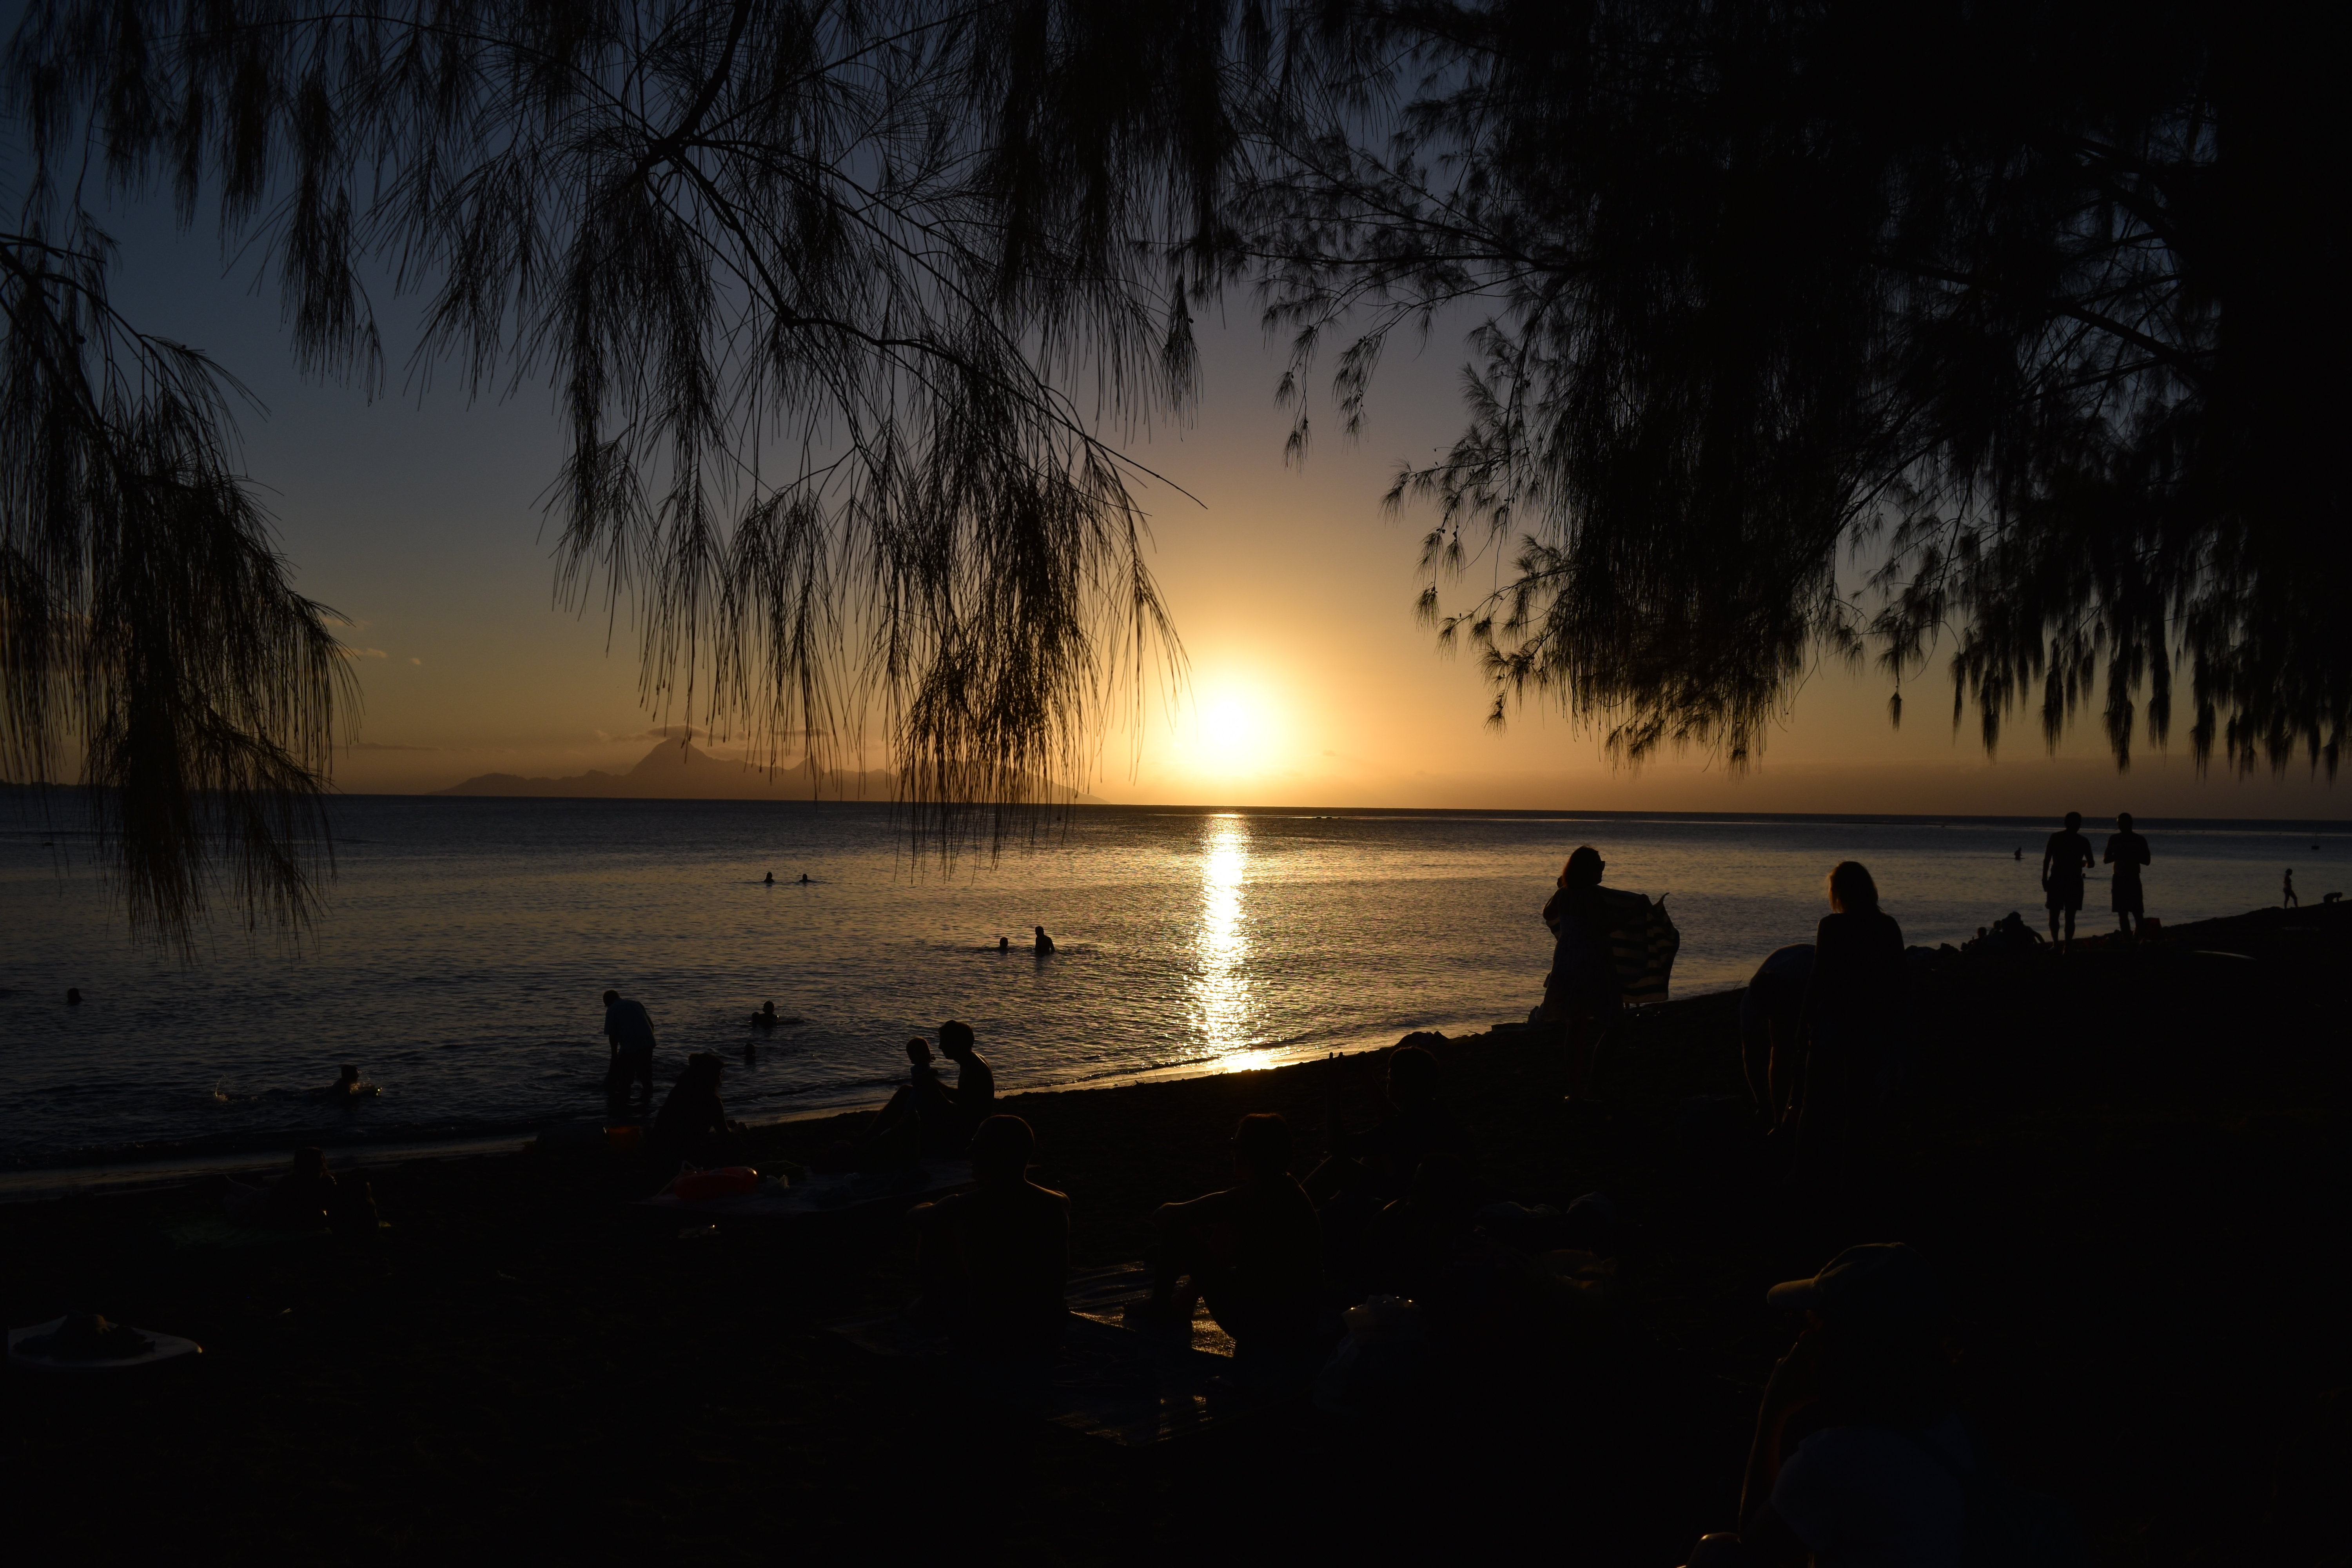
ocean, sky, nature, water, sunset, tree, sunrise, horizon, evening, atmospheric phenomenon, night, morning, sea, reflection, dusk, cloud, darkness, calm, lake, sound, atmosphere, river, sunlight, landscape, tropics, vacation, plant, photography, sun, dawn, bank, palm tree, midnight, astronomical object, coast, arecales